159th Rifle Division (1943-1946)

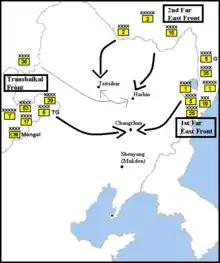
Invasion of Manchuria. Note route of 5th Army.

During this movement the 159th was brought up closer to full strength, and was also assigned the 498th Self-propelled Artillery Battalion of 20 SU-76s (plus one T-70 command tank), as was done with many of the rifle divisions assigned to the far eastern theatre. By the end of June it was in the Maritime Group of the Far Eastern Front, which became the 1st Far Eastern Front at the beginning of August. When the offensive began on August 9 the 5th Army was tasked with making the Front's main attack. By day's end the Army had torn a gap 35km wide in the Japanese lines and had advanced anything from 16-22km into the enemy rear, with 45th Corps in second echelon. Within three days the rifle regiments of the Corps' three divisions, backed by reinforcing sappers and their new self-propelled artillery, had liquidated all remaining strongholds in Volynsk, Suifenho, and Lumentai. The Army's other three corps advanced deep into Japanese-held territory against the retreating 124th Infantry Division. Mudanjiang was taken after a two-day battle on August 15-16, following which 5th Army pushed southwestward towards Ning'an, Tunghua and Kirin. On August 18 the Japanese capitulation was announced, and the Army deployed to accept and process the surrendering units.